Rudolf Hess

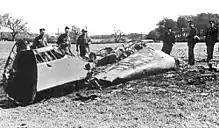
Wreckage of Hess's Messerschmitt Bf 110 at the site of the crash

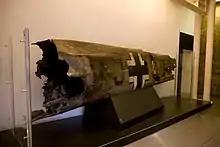
Part of the fuselage of Hess' Bf 110. Imperial War Museum (2008)

After hearing the Nazi Party leader Hitler speak for the first time in 1920 at a Munich rally, Hess became completely devoted to him. They held a shared belief in the stab-in-the-back myth, the notion that Germany's loss in World War I was caused by a conspiracy of Jews and Bolsheviks rather than a military defeat. He joined the Nazi Party on 1 July as member number 16. As the party continued to grow, holding rallies and meetings in ever larger beer halls in Munich, he focused his attention on fundraising and organisational activities. On 4 November 1921, he was injured while protecting Hitler when a bomb planted by a Marxist group exploded at the Hofbräuhaus during a party event. Hess joined the "Sturmabteilung" (SA) by 1922 and helped organise and recruit its early membership.